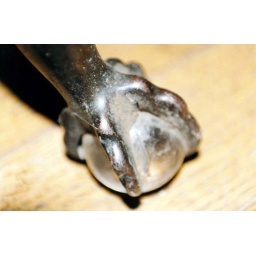
Detail of a little table in the original Adobe building on John Muir Historic Site.